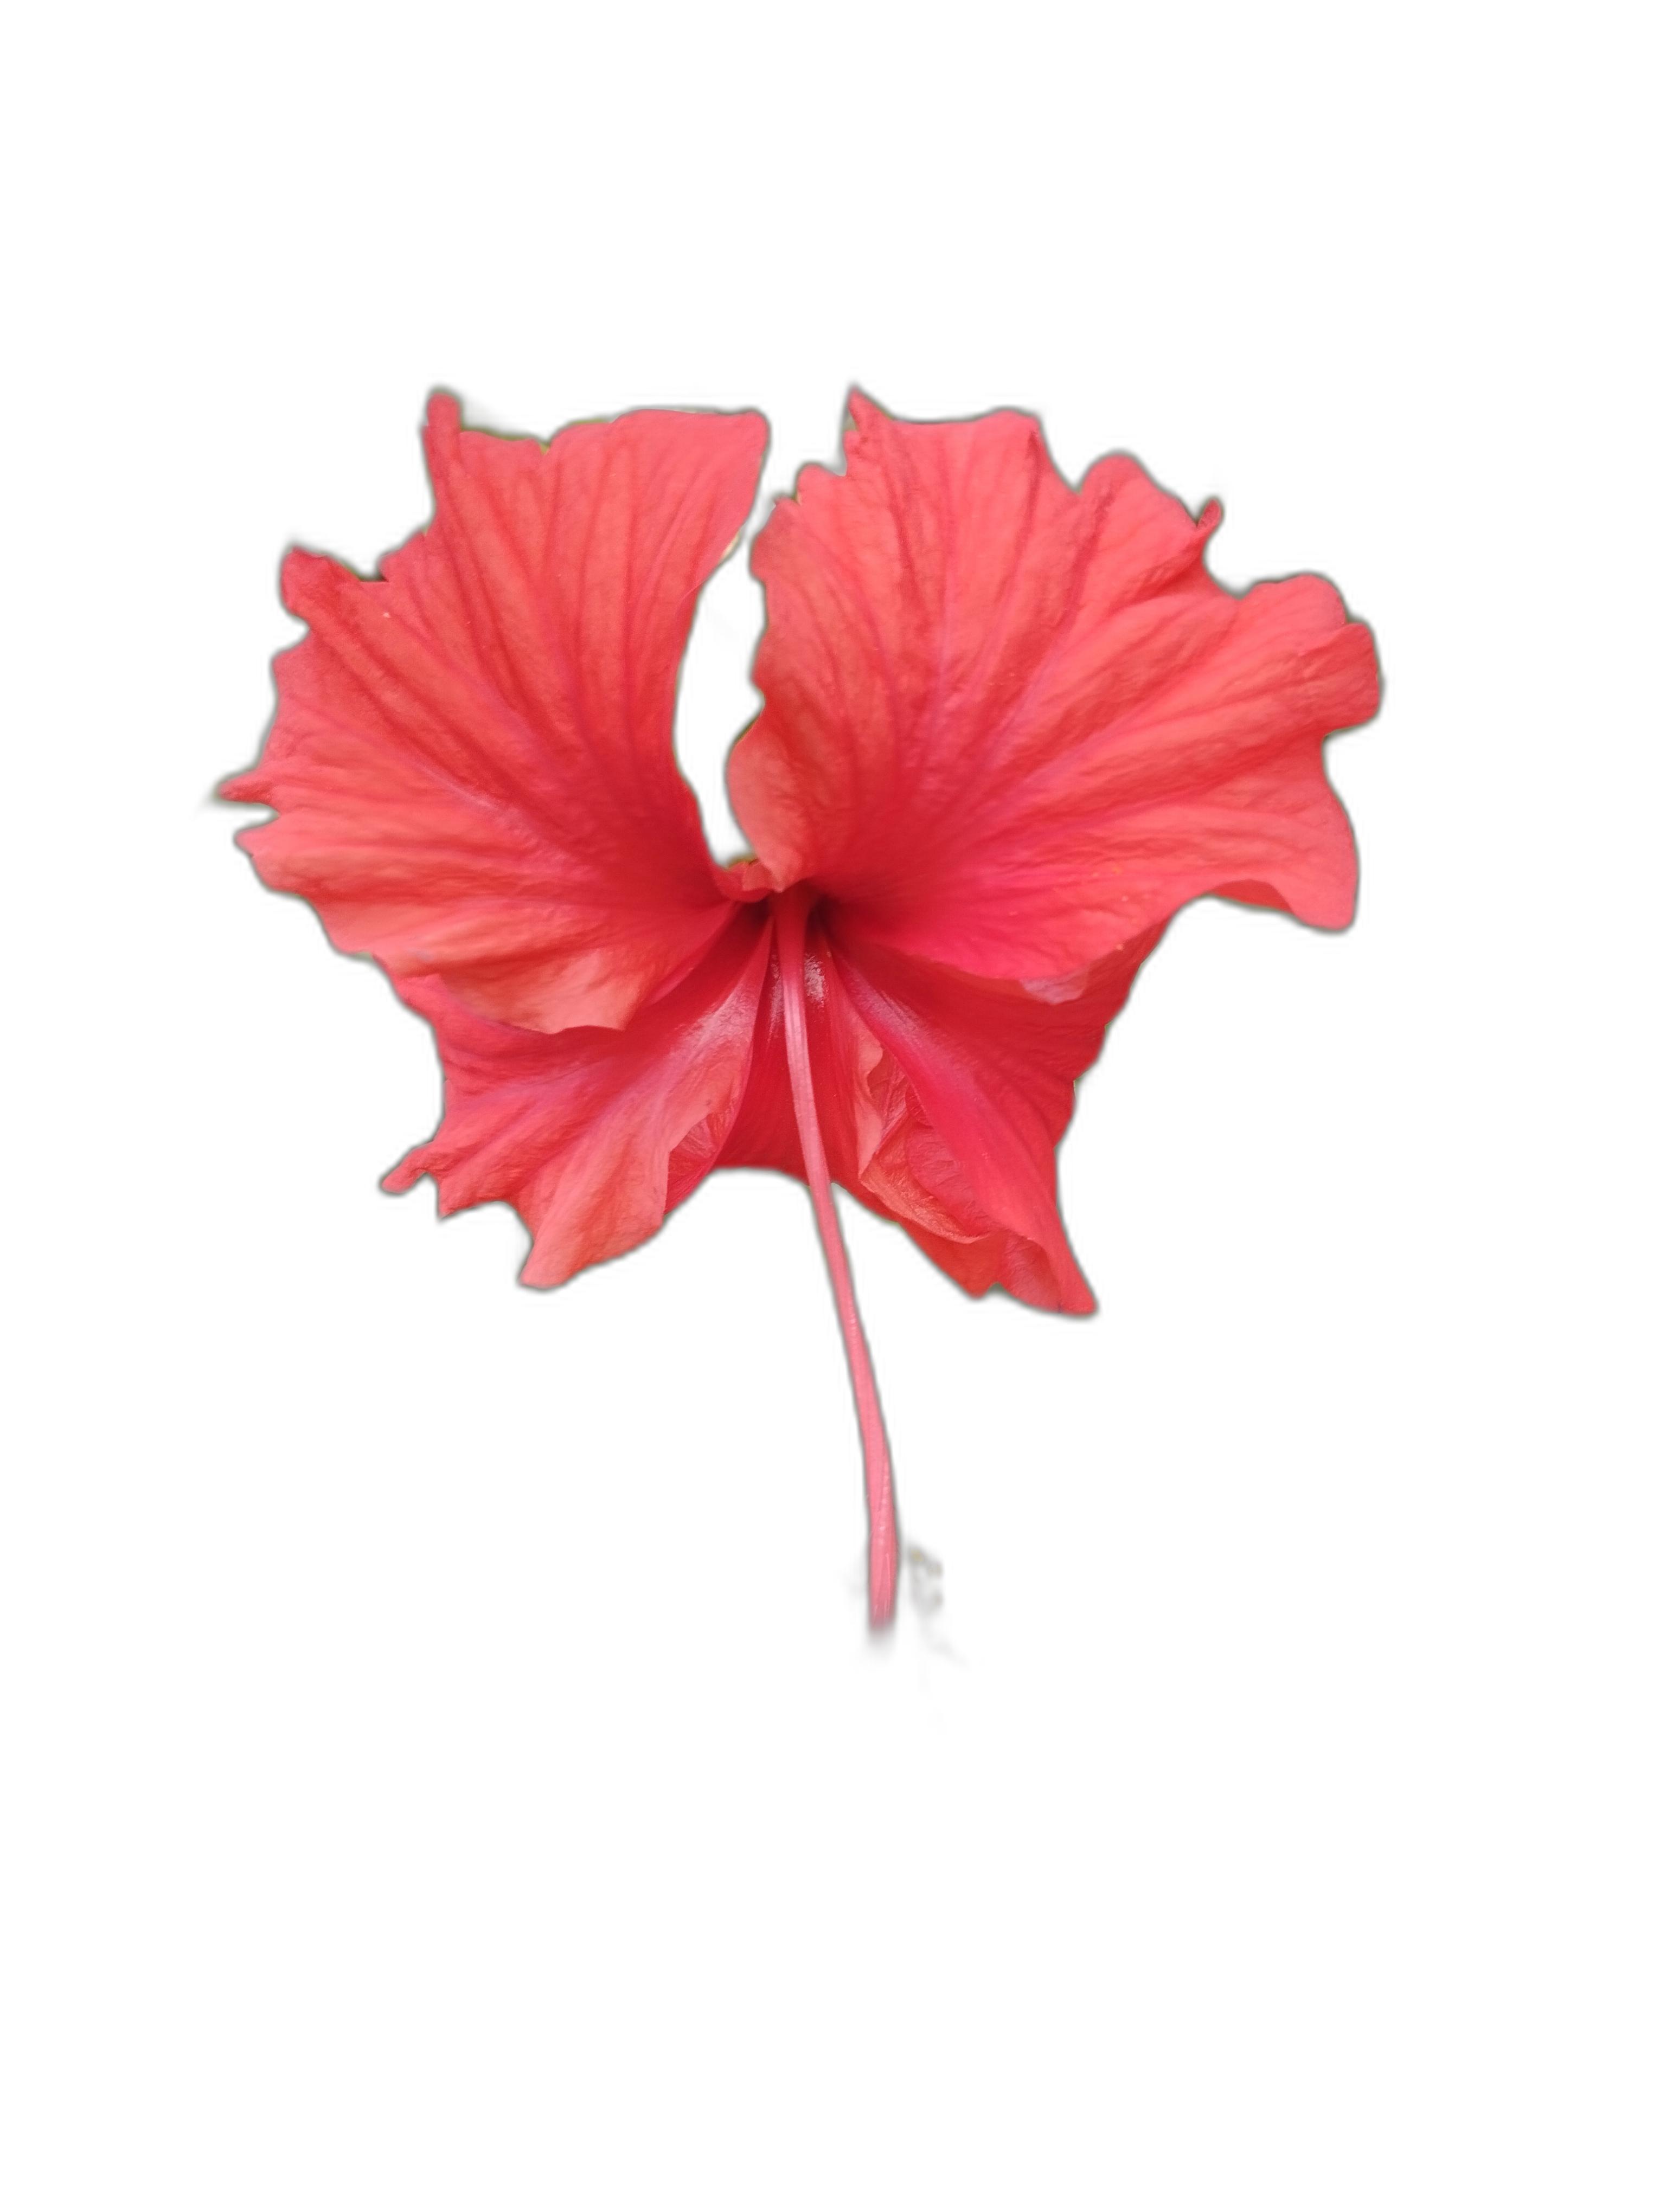
Label: Hibiscus